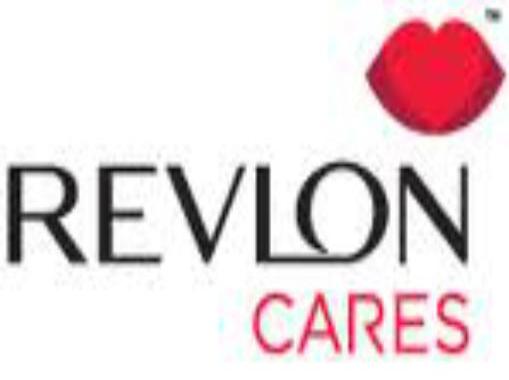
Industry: Necessities